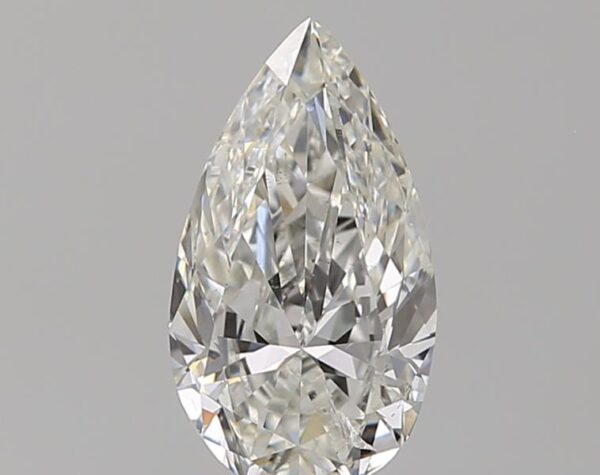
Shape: pear
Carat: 1.2
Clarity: SI2
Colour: H
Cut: VG
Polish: EX
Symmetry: VG
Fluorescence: N
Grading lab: GIA
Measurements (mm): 9.85 x 5.56 x 3.44